St Joseph's College, Melbourne

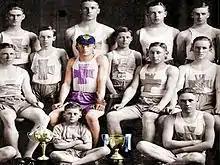
The 1931 College Athletics Squad Champions; Batt Curran in centre

More than 75 past pupils served in the army during World War I. Of those 16 died while on active service. During World War II, over 780 past pupils served in the military forces; 28 died on active service and ten became prisoners of war.